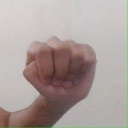
अक्षर: ठ